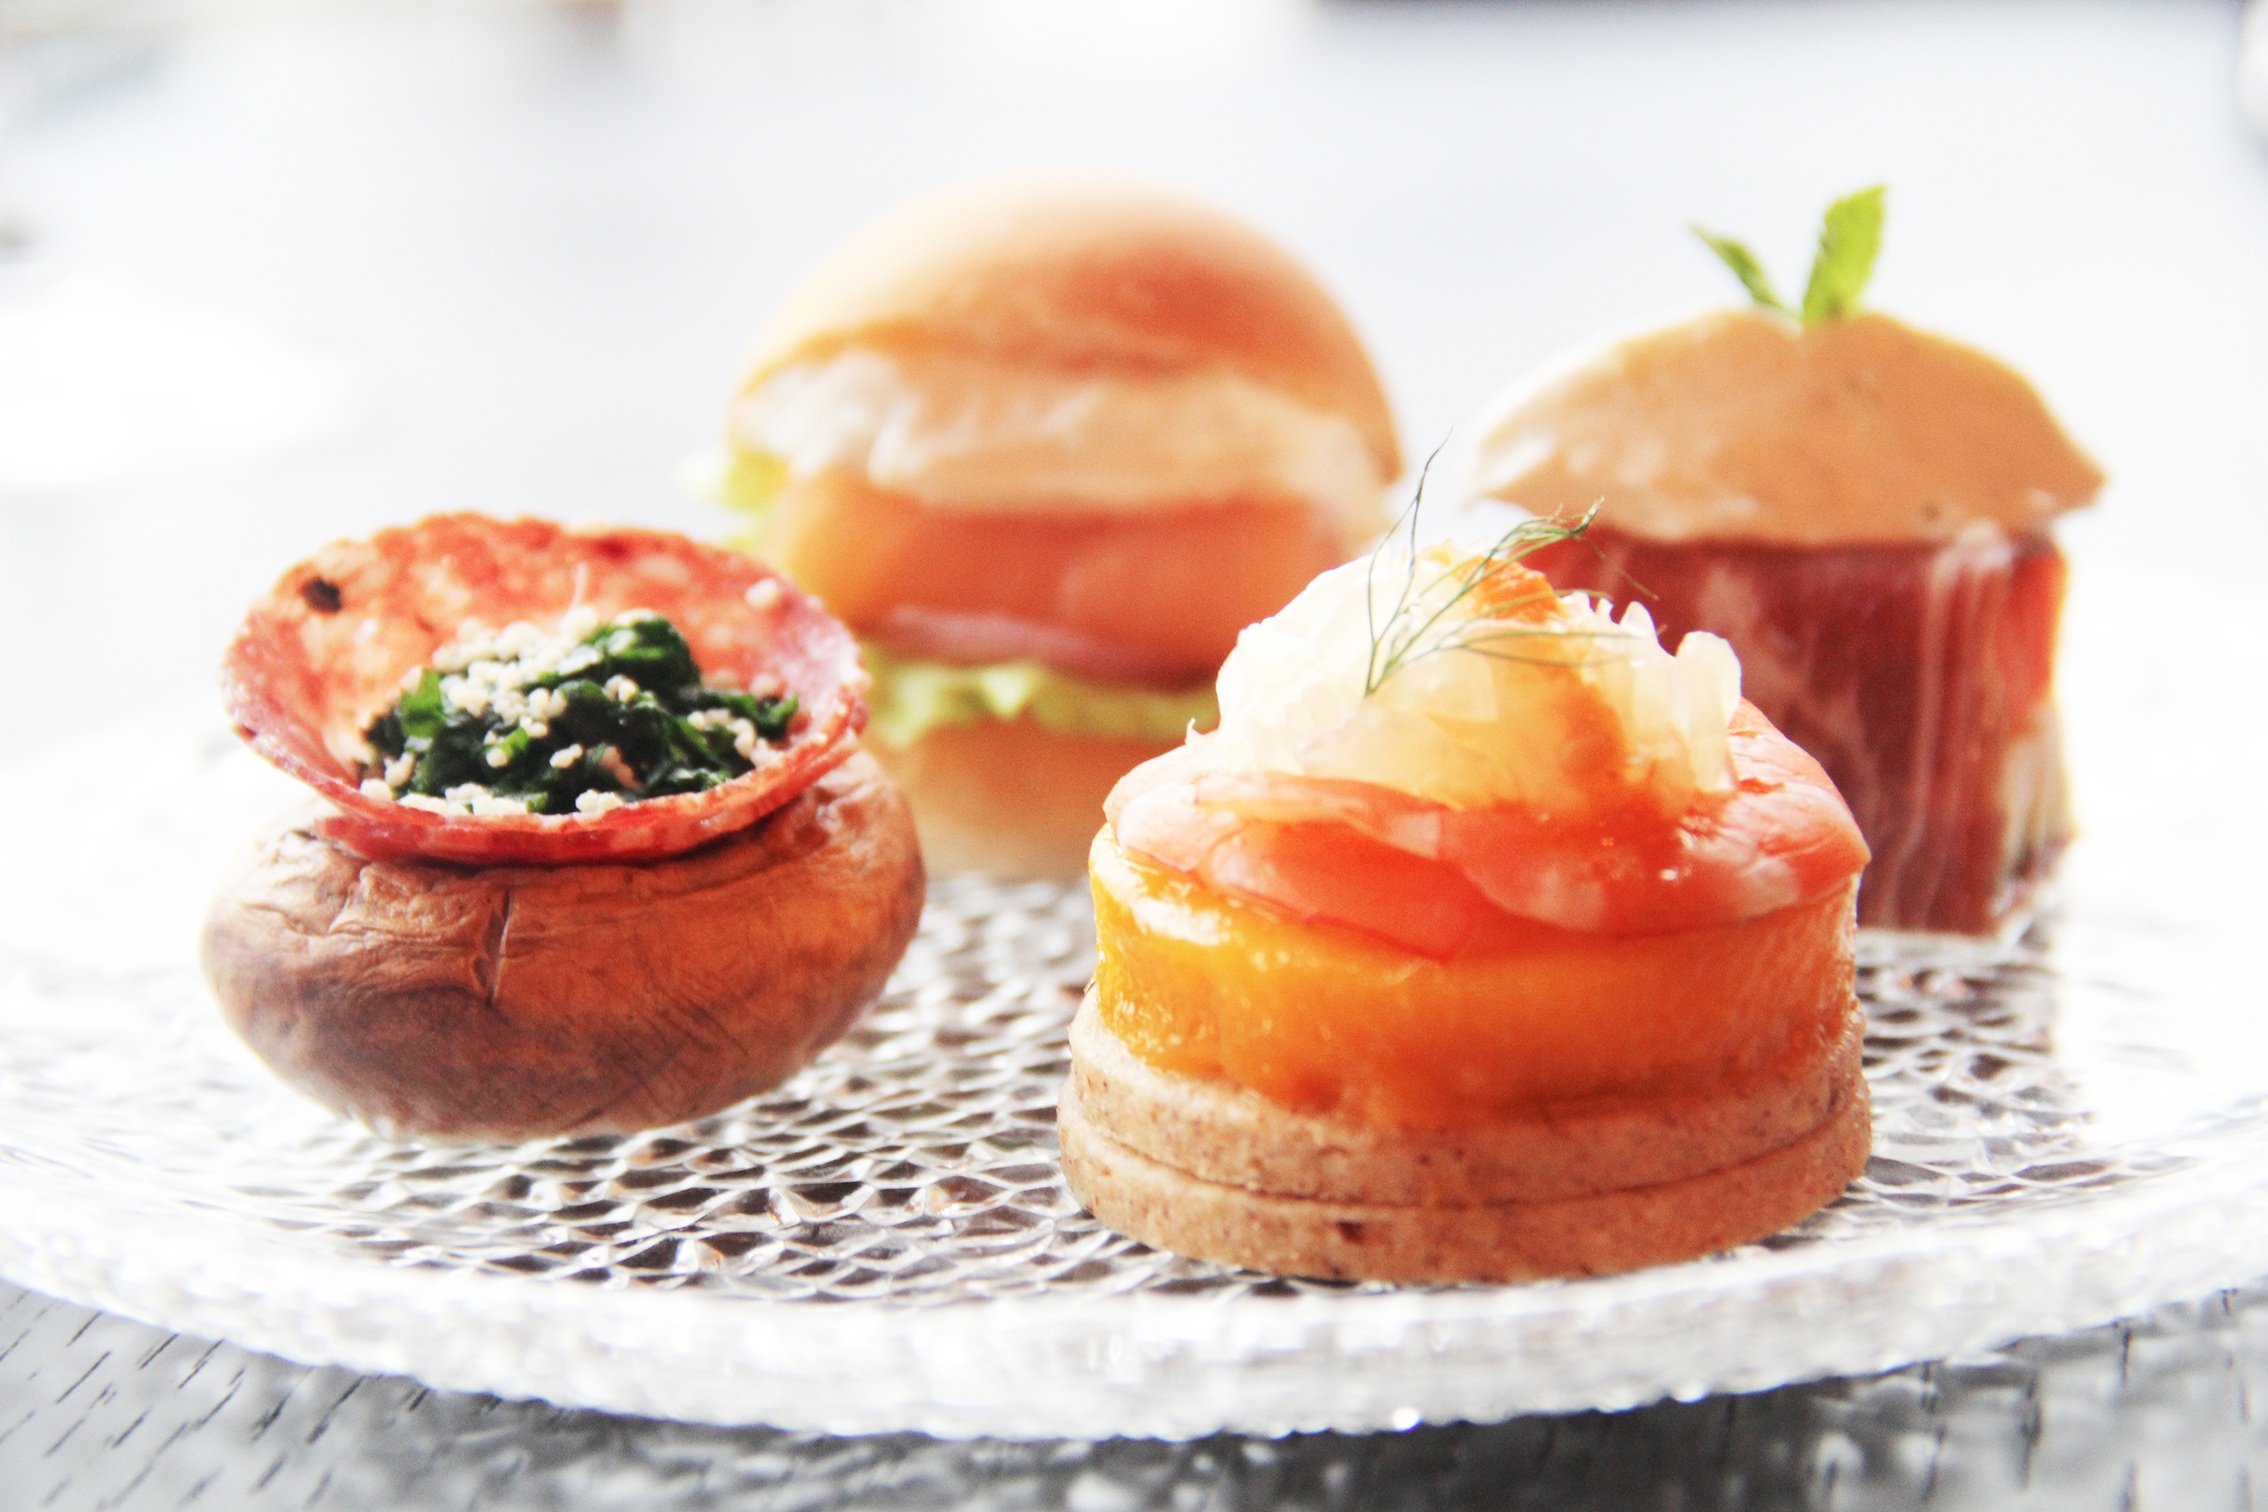
fruit, dish, food, produce, gourmet, dessert, cuisine, strawberry, strawberries, afternoon tea, flowering plant, bruschetta, smoked salmon, land plant